Adolph Alexander Weinman

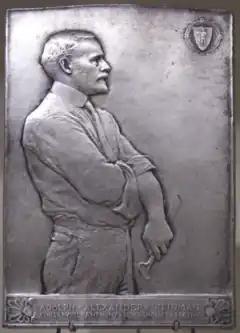
Bas-relief portrait of Weinman by Anthony de Francisci, 1915

Adolph Alexander Weinman was born in Durmersheim, near Karlsruhe, Germany. He immigrated to the United States in 1885 at the age of 14. At 15, he attended evening classes at Cooper Union. He later studied at the Art Students League of New York with sculptors Augustus Saint-Gaudens and Philip Martiny.